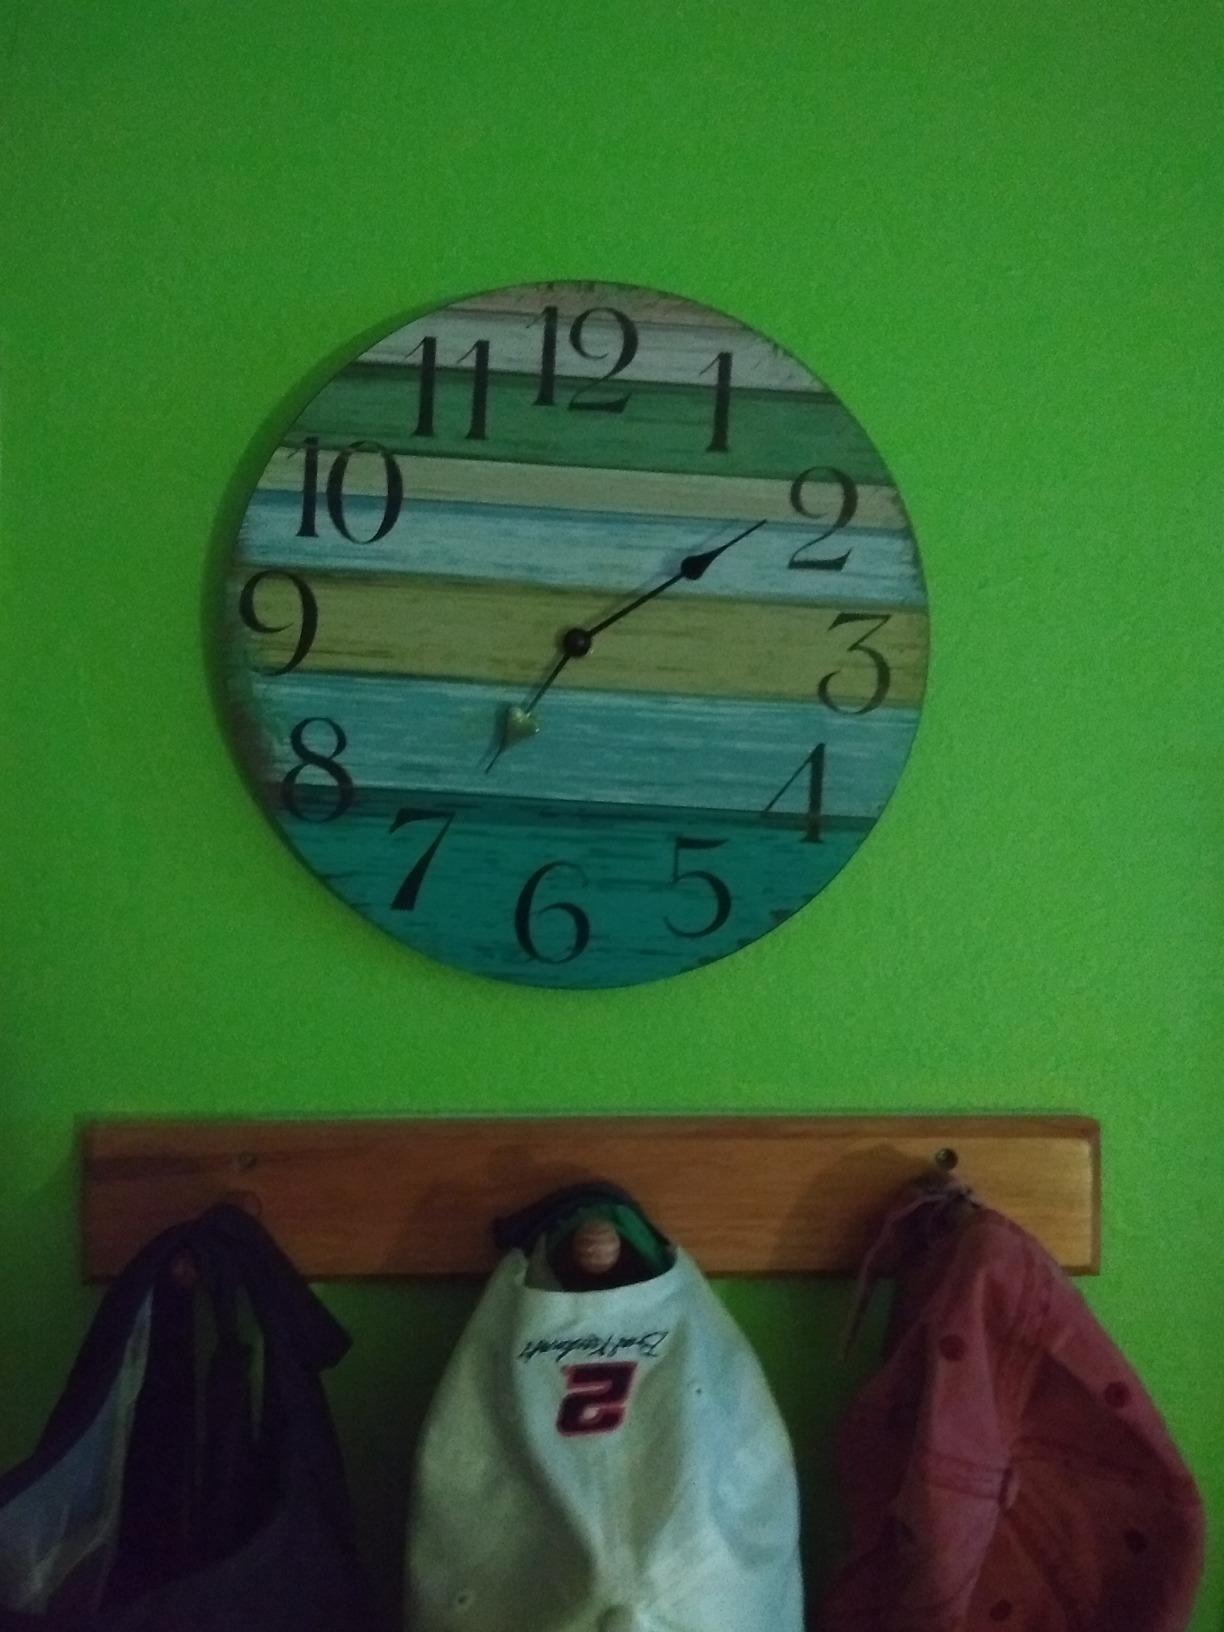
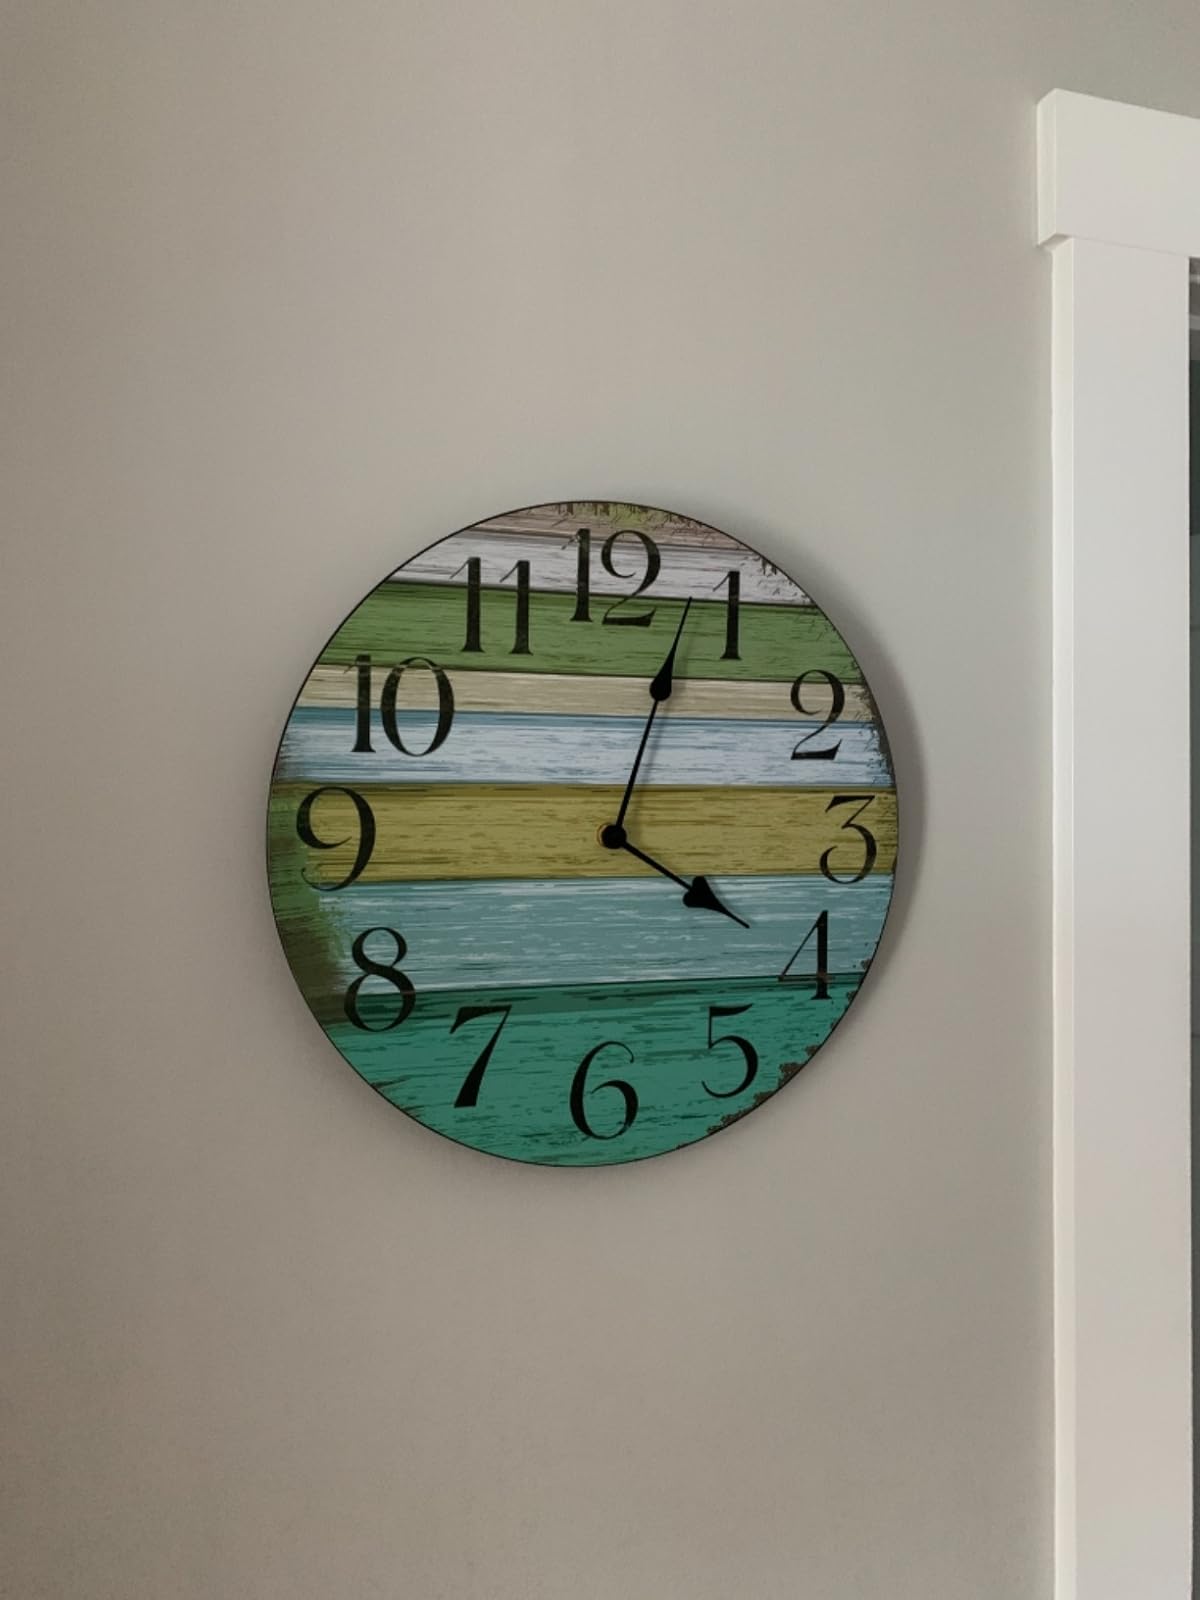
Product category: clock
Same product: yes